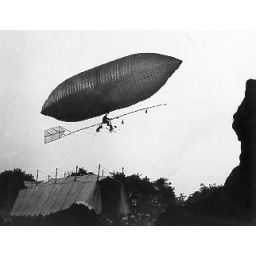
Airship demonstration flight over a ball field at 89th Avenue-Jamaica Avenue in 1908.